Attuvassery

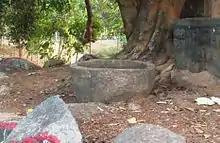
Kalathotti

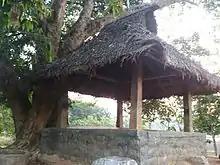
Kalathattu

Attuvassery is a village in Kollam district in the state of Kerala in southern India. The Kallada River flows through the village from east and south. On the other side of the river, Attuvassery is in the east and Thekkumchery is in the south, while on the west side are Kadampanadu and North Mannady.